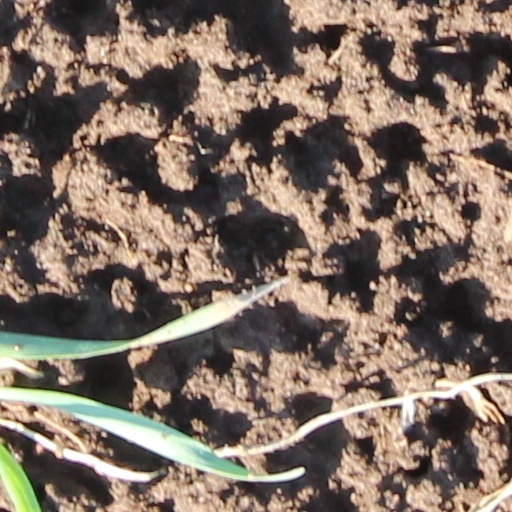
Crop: wheat